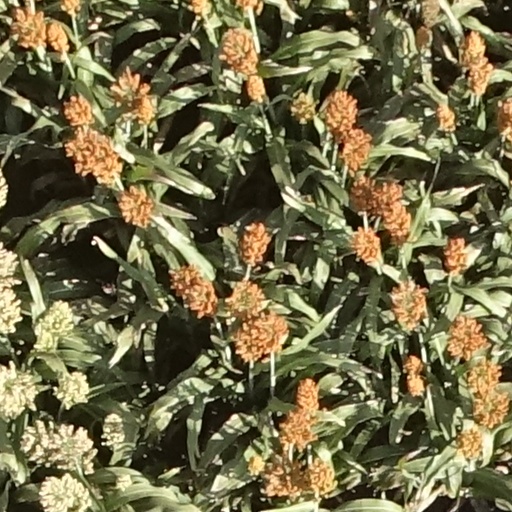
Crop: sorghum